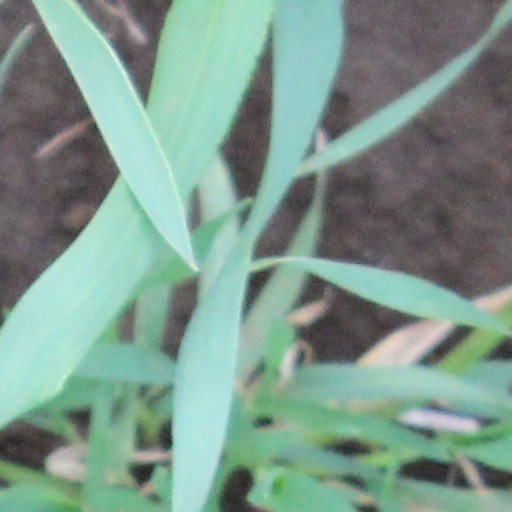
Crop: wheat